Gordie Howe

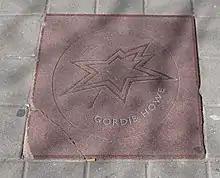
Howe's star on Canada's Walk of Fame. He received the honour in 2000.

Howe was named to Canada's Sports Hall of Fame in 1975. In 1998, "The Hockey News" released their List of Top 100 NHL Players of All Time and listed Howe third overall, behind Wayne Gretzky and Bobby Orr. Of the list, Gretzky and Orr were quoted as regarding Howe as the greatest player. In 2000, Howe was inducted into Canada's Walk of Fame.